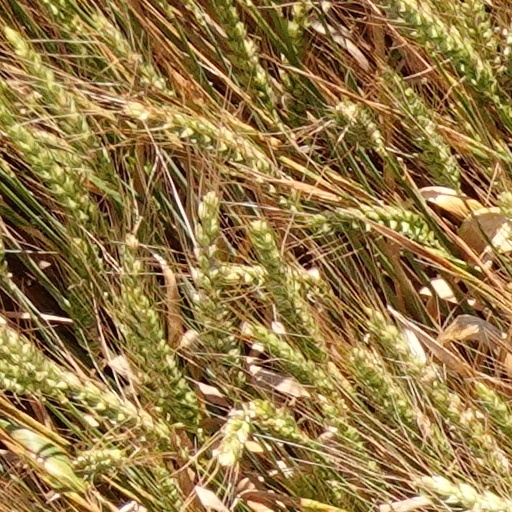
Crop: wheat